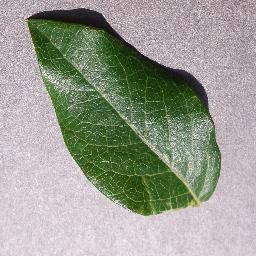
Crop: blueberry
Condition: healthy